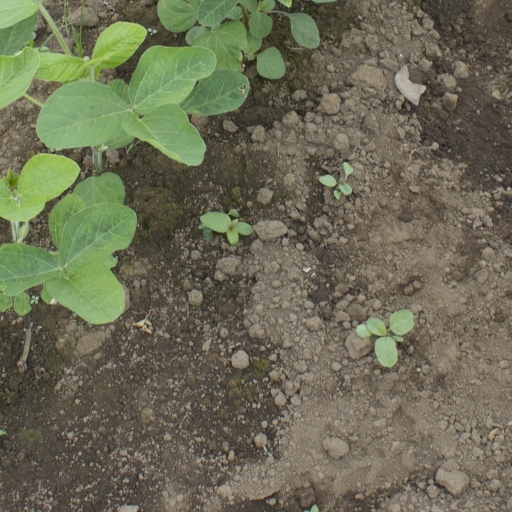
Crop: soybean